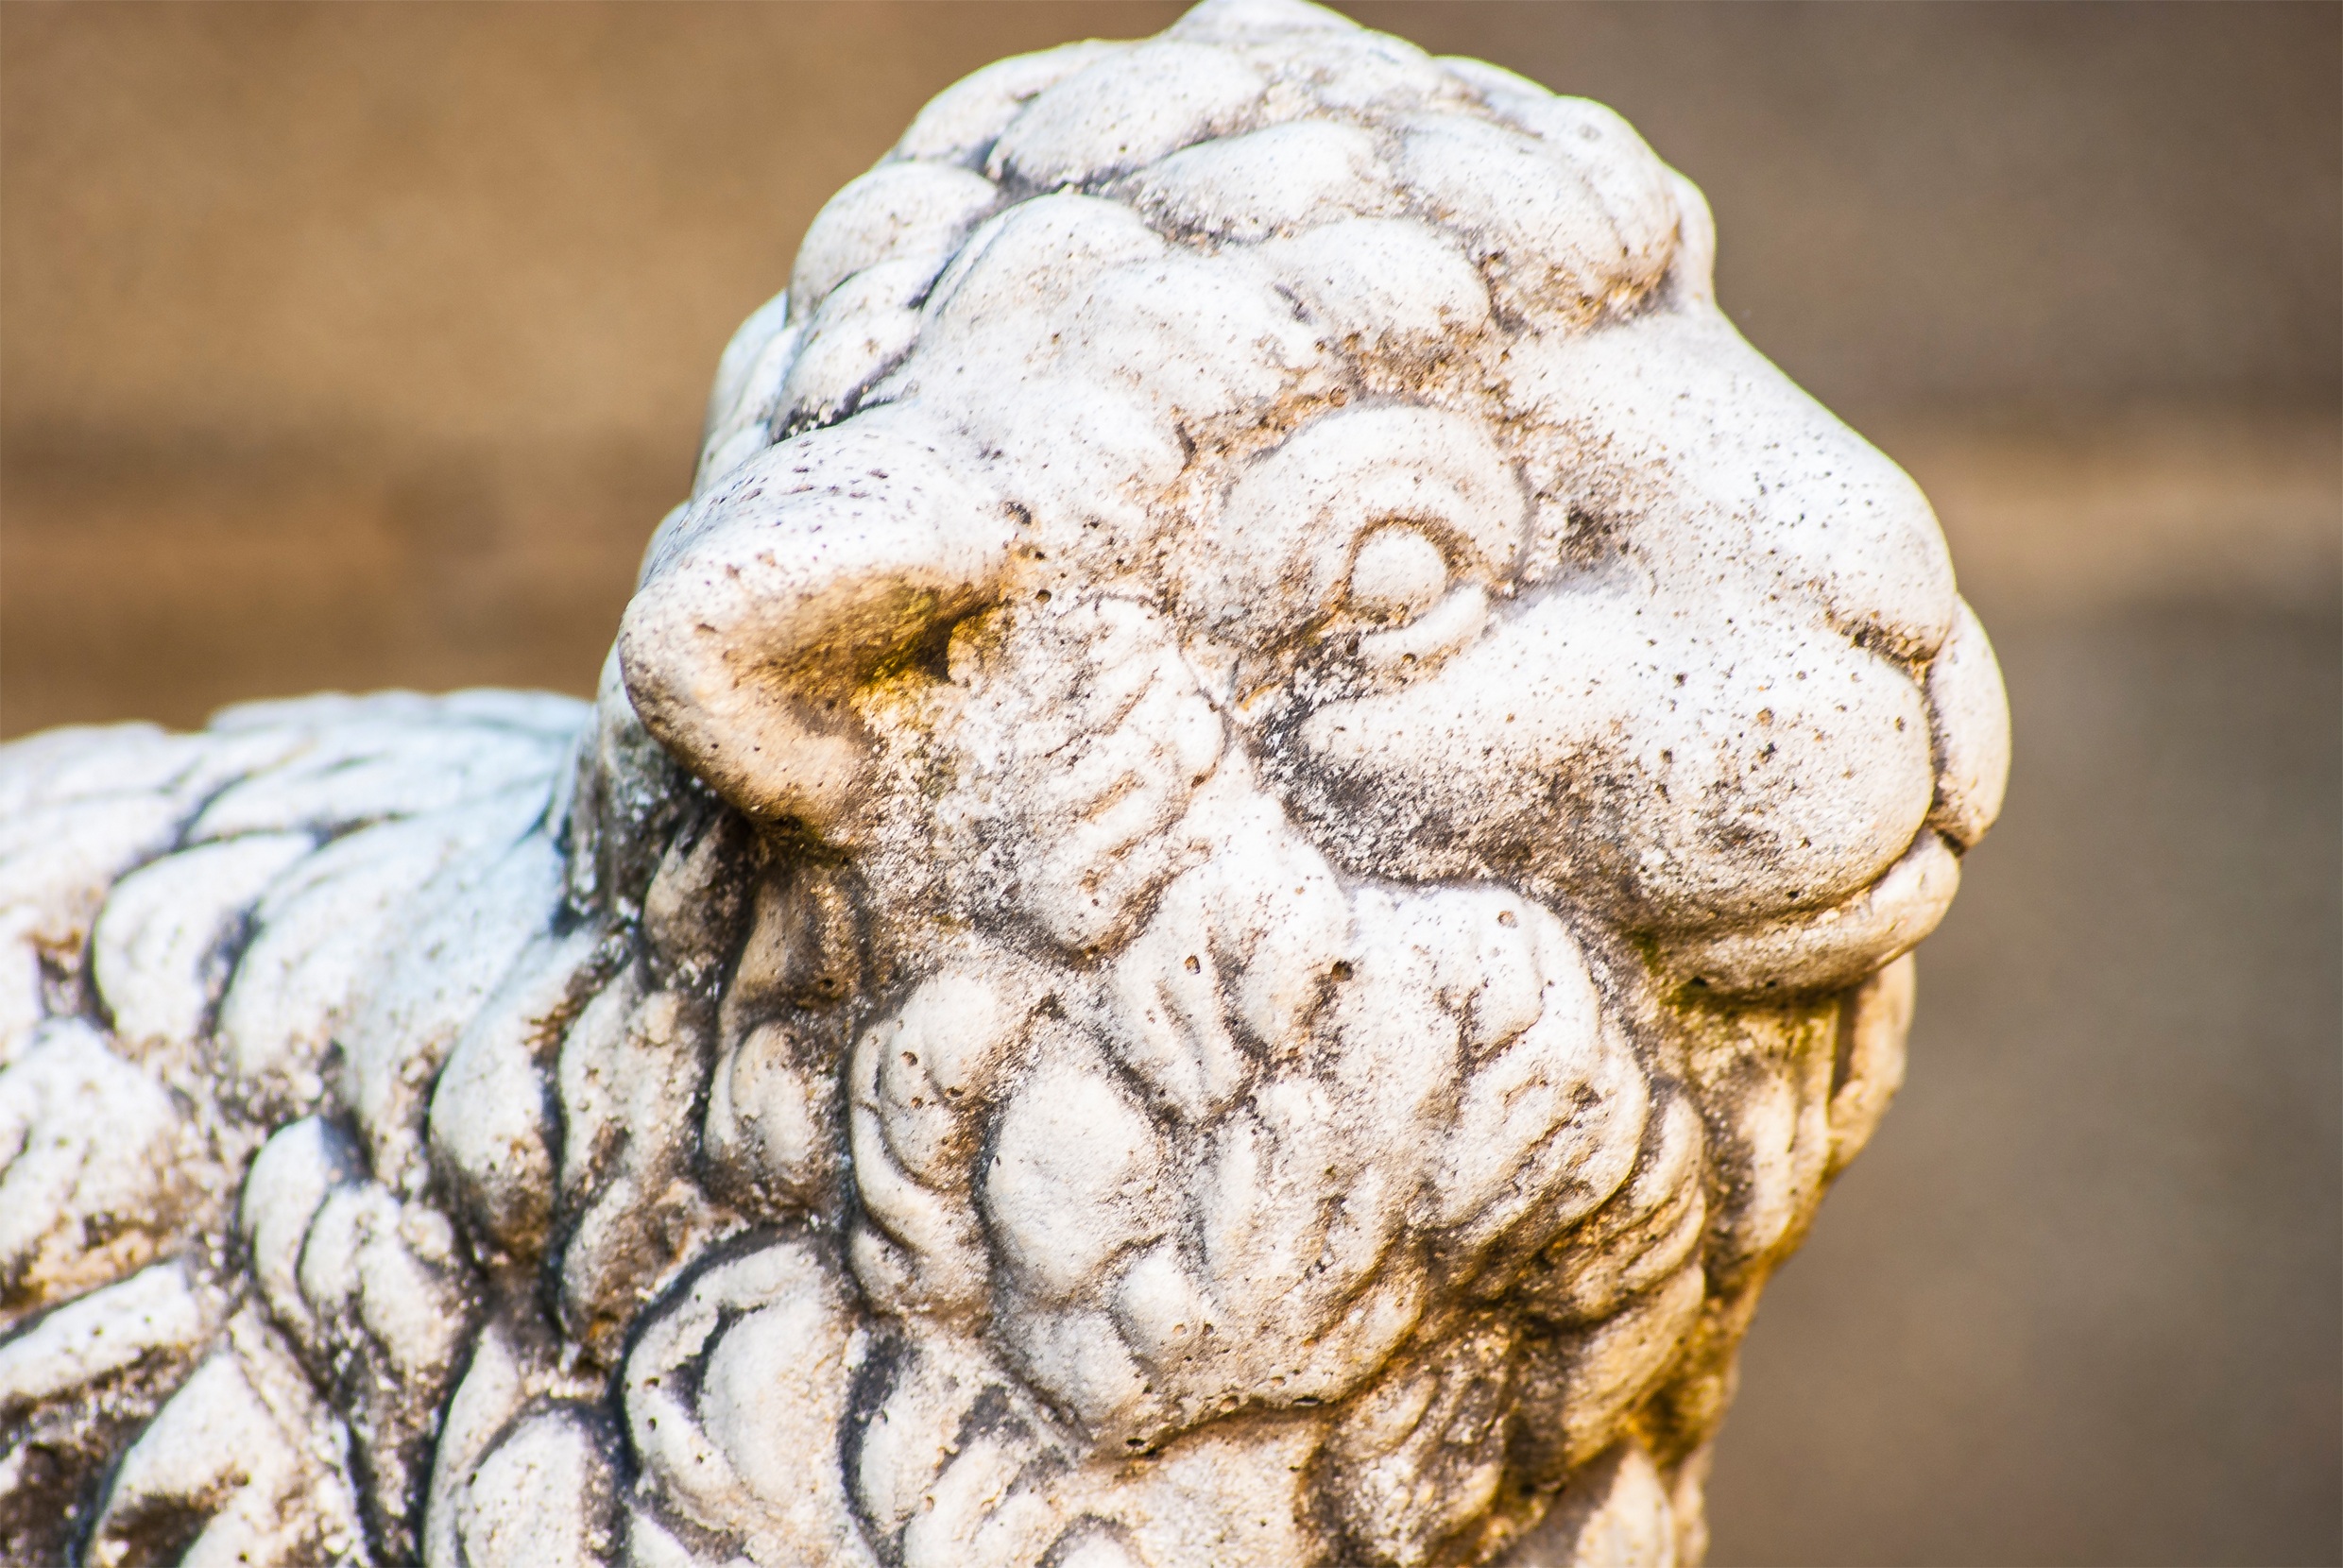
rock, wood, animal, statue, sheep, close up, sculpture, art, temple, carving, macro photography, stone sculpture, ancient history, sheep's head